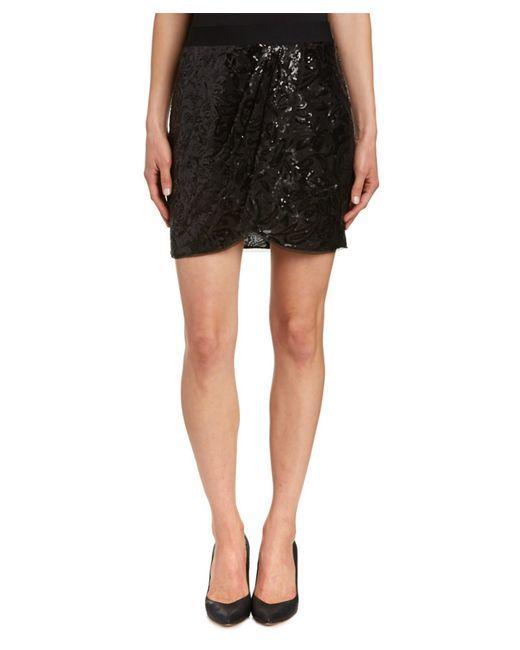
schwarzer Mini-Paillettenrock, asymmetrischer Rock